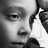
Emotion: sad